Chaurasi Temple Bharmour

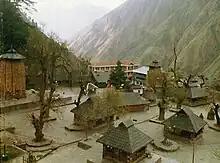
Chaurasi temple in Bharmour

Chaurasi Temple is a Hindu temple complex consisting of 84 different shrines, located in the center of Bharmour town of Chamba district in Himachal Pradesh, India. It holds immense religious importance because of temples built around 1400 years ago. Life of people in Bharmour centers around the temple complex-Chaurasi, named so because of 84 shrines built in the periphery of Chaurasi Temple. Chaurasi is the Hindi word for number eighty four. The beautiful valabhi-Shikhara style architecture of Manimahesh occupies the center of the complex. Chaurasi Temple Complex was built approximately in 7th century, although repairs of many temples have been carried out in later period. There are 84 big and small temples in Chaurasi temple complex.